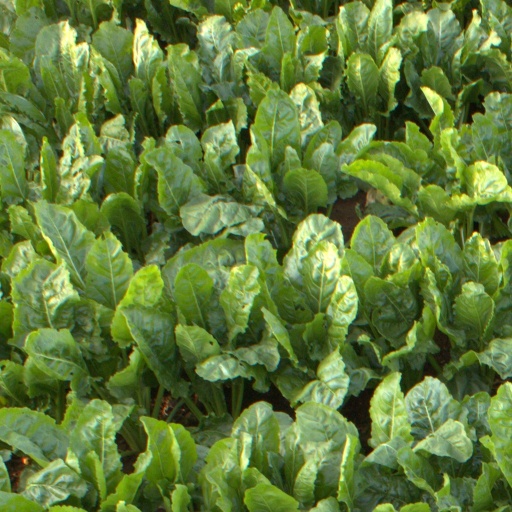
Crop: sugar beet